Parc du Thabor

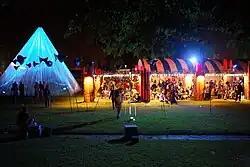
Parc du Thabor during "Les Tombées de la nuit" in 2007

The most elaborate part of the landscaped park is the mosaic representing the coat of arms of Rennes framed by two ermines. This is the only part of the park enclosure that is largely open to the outside for passers-by and motorists traveling along the rue de Paris.